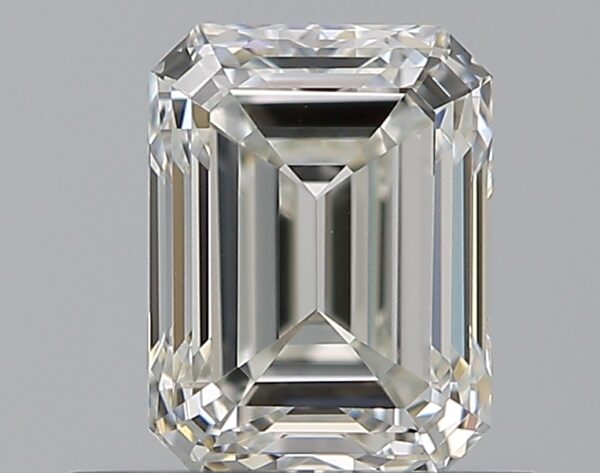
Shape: emerald
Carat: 0.7
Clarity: VVS2
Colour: H
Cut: VG
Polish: EX
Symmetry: VG
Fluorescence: N
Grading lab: GIA
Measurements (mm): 5.63 x 4.26 x 2.98